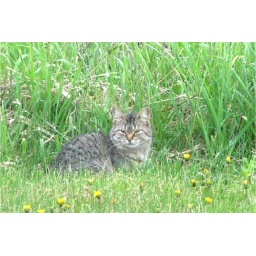
Friendly cat near long grass when really young